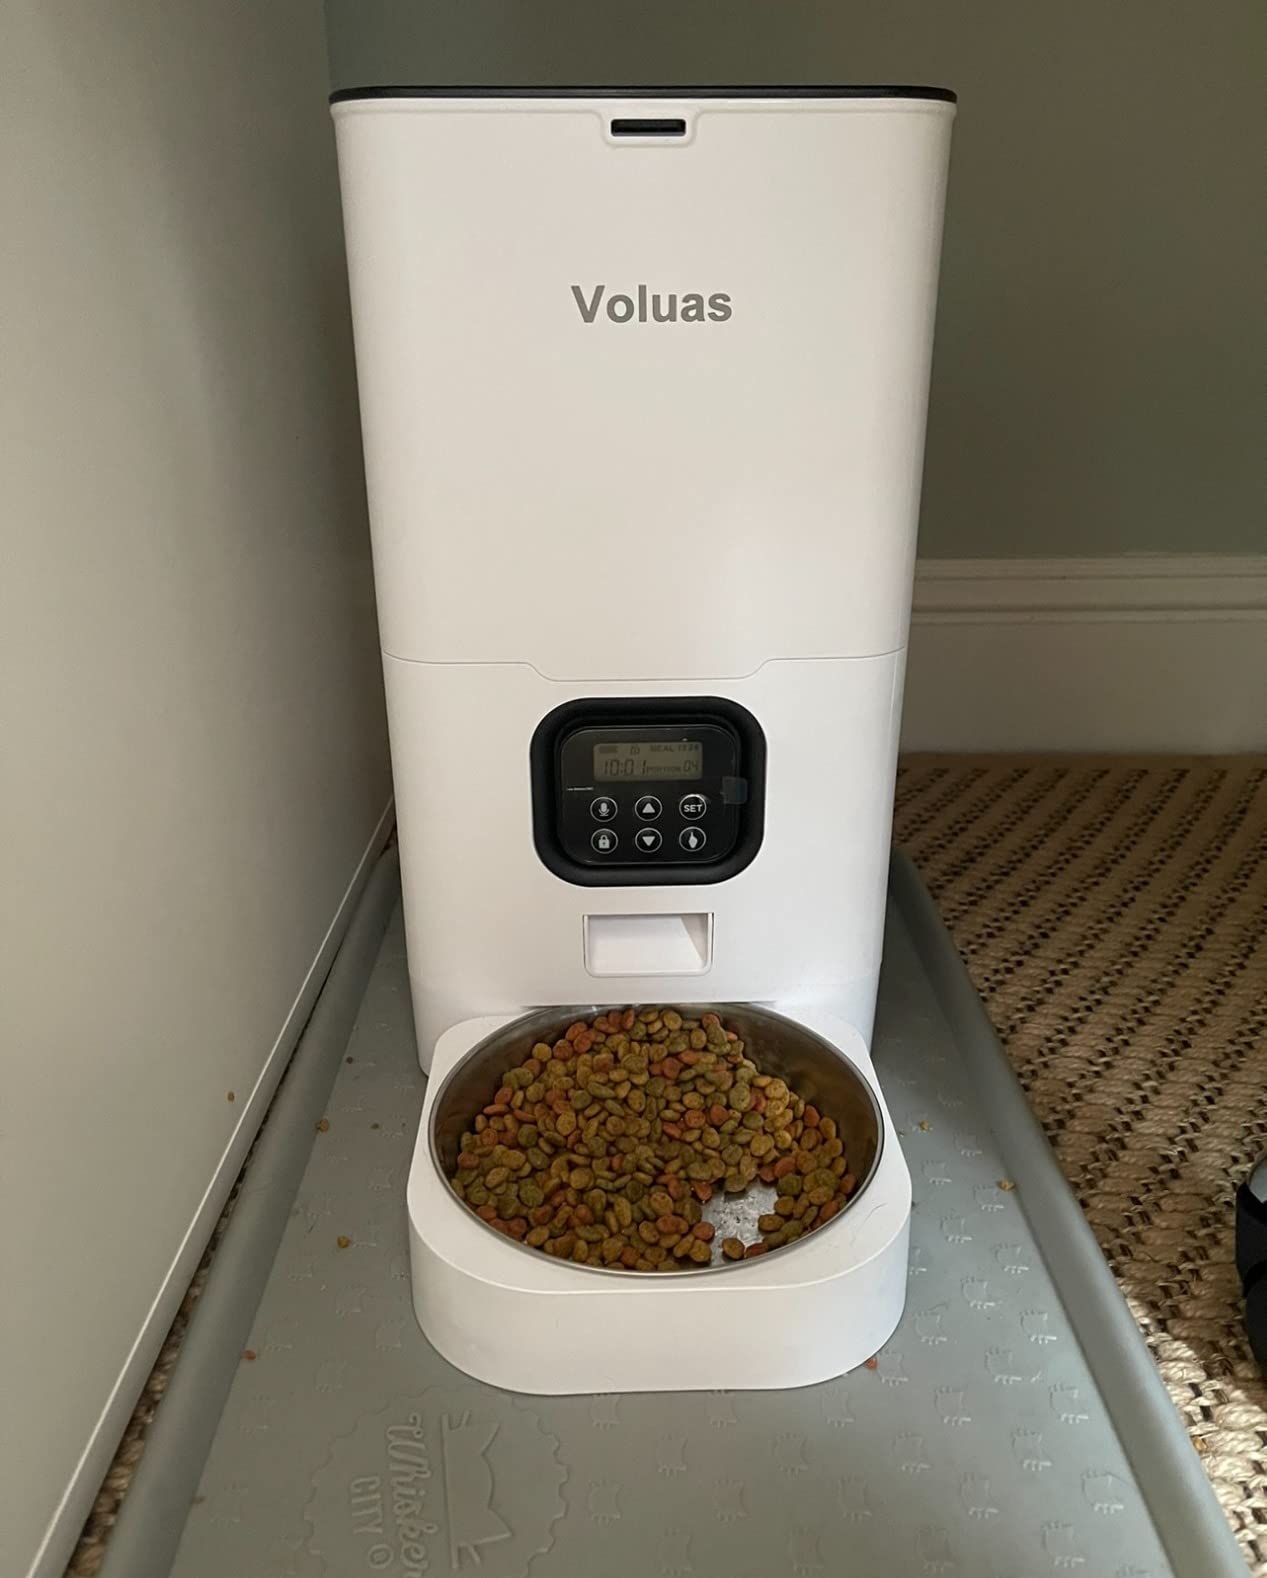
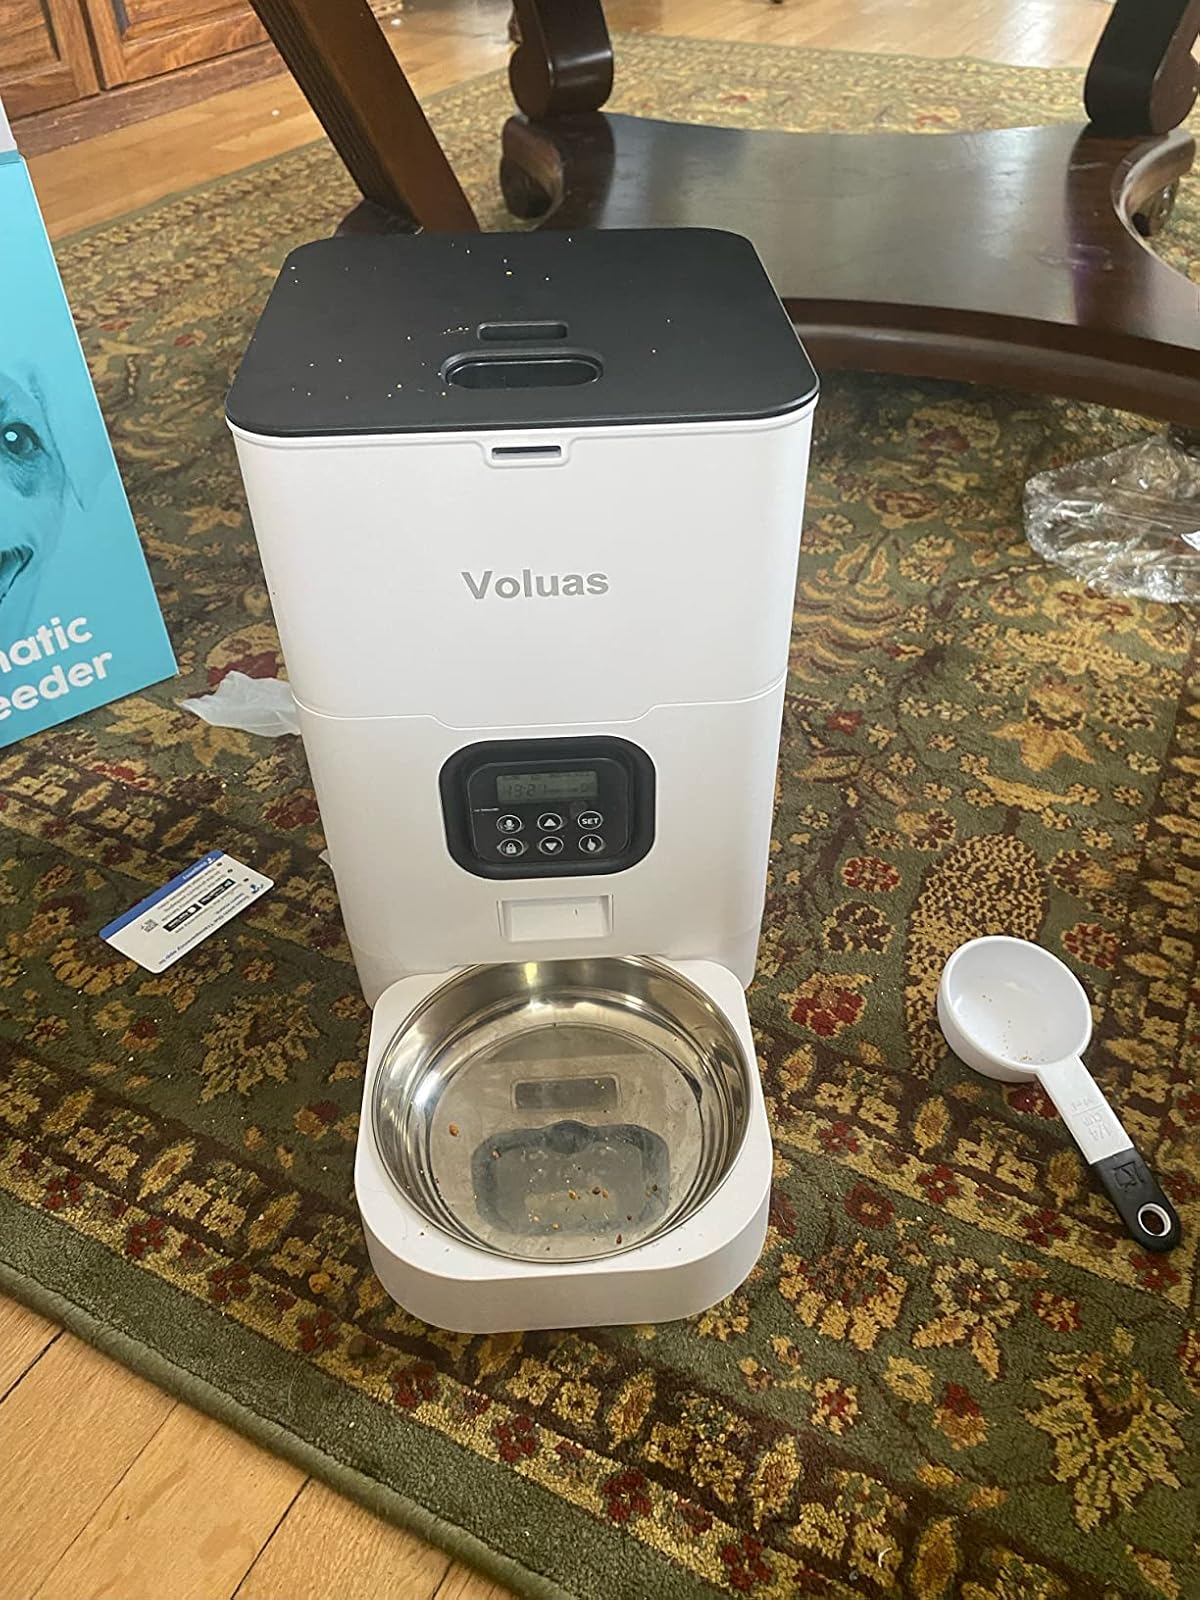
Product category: items_feeder
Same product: yes